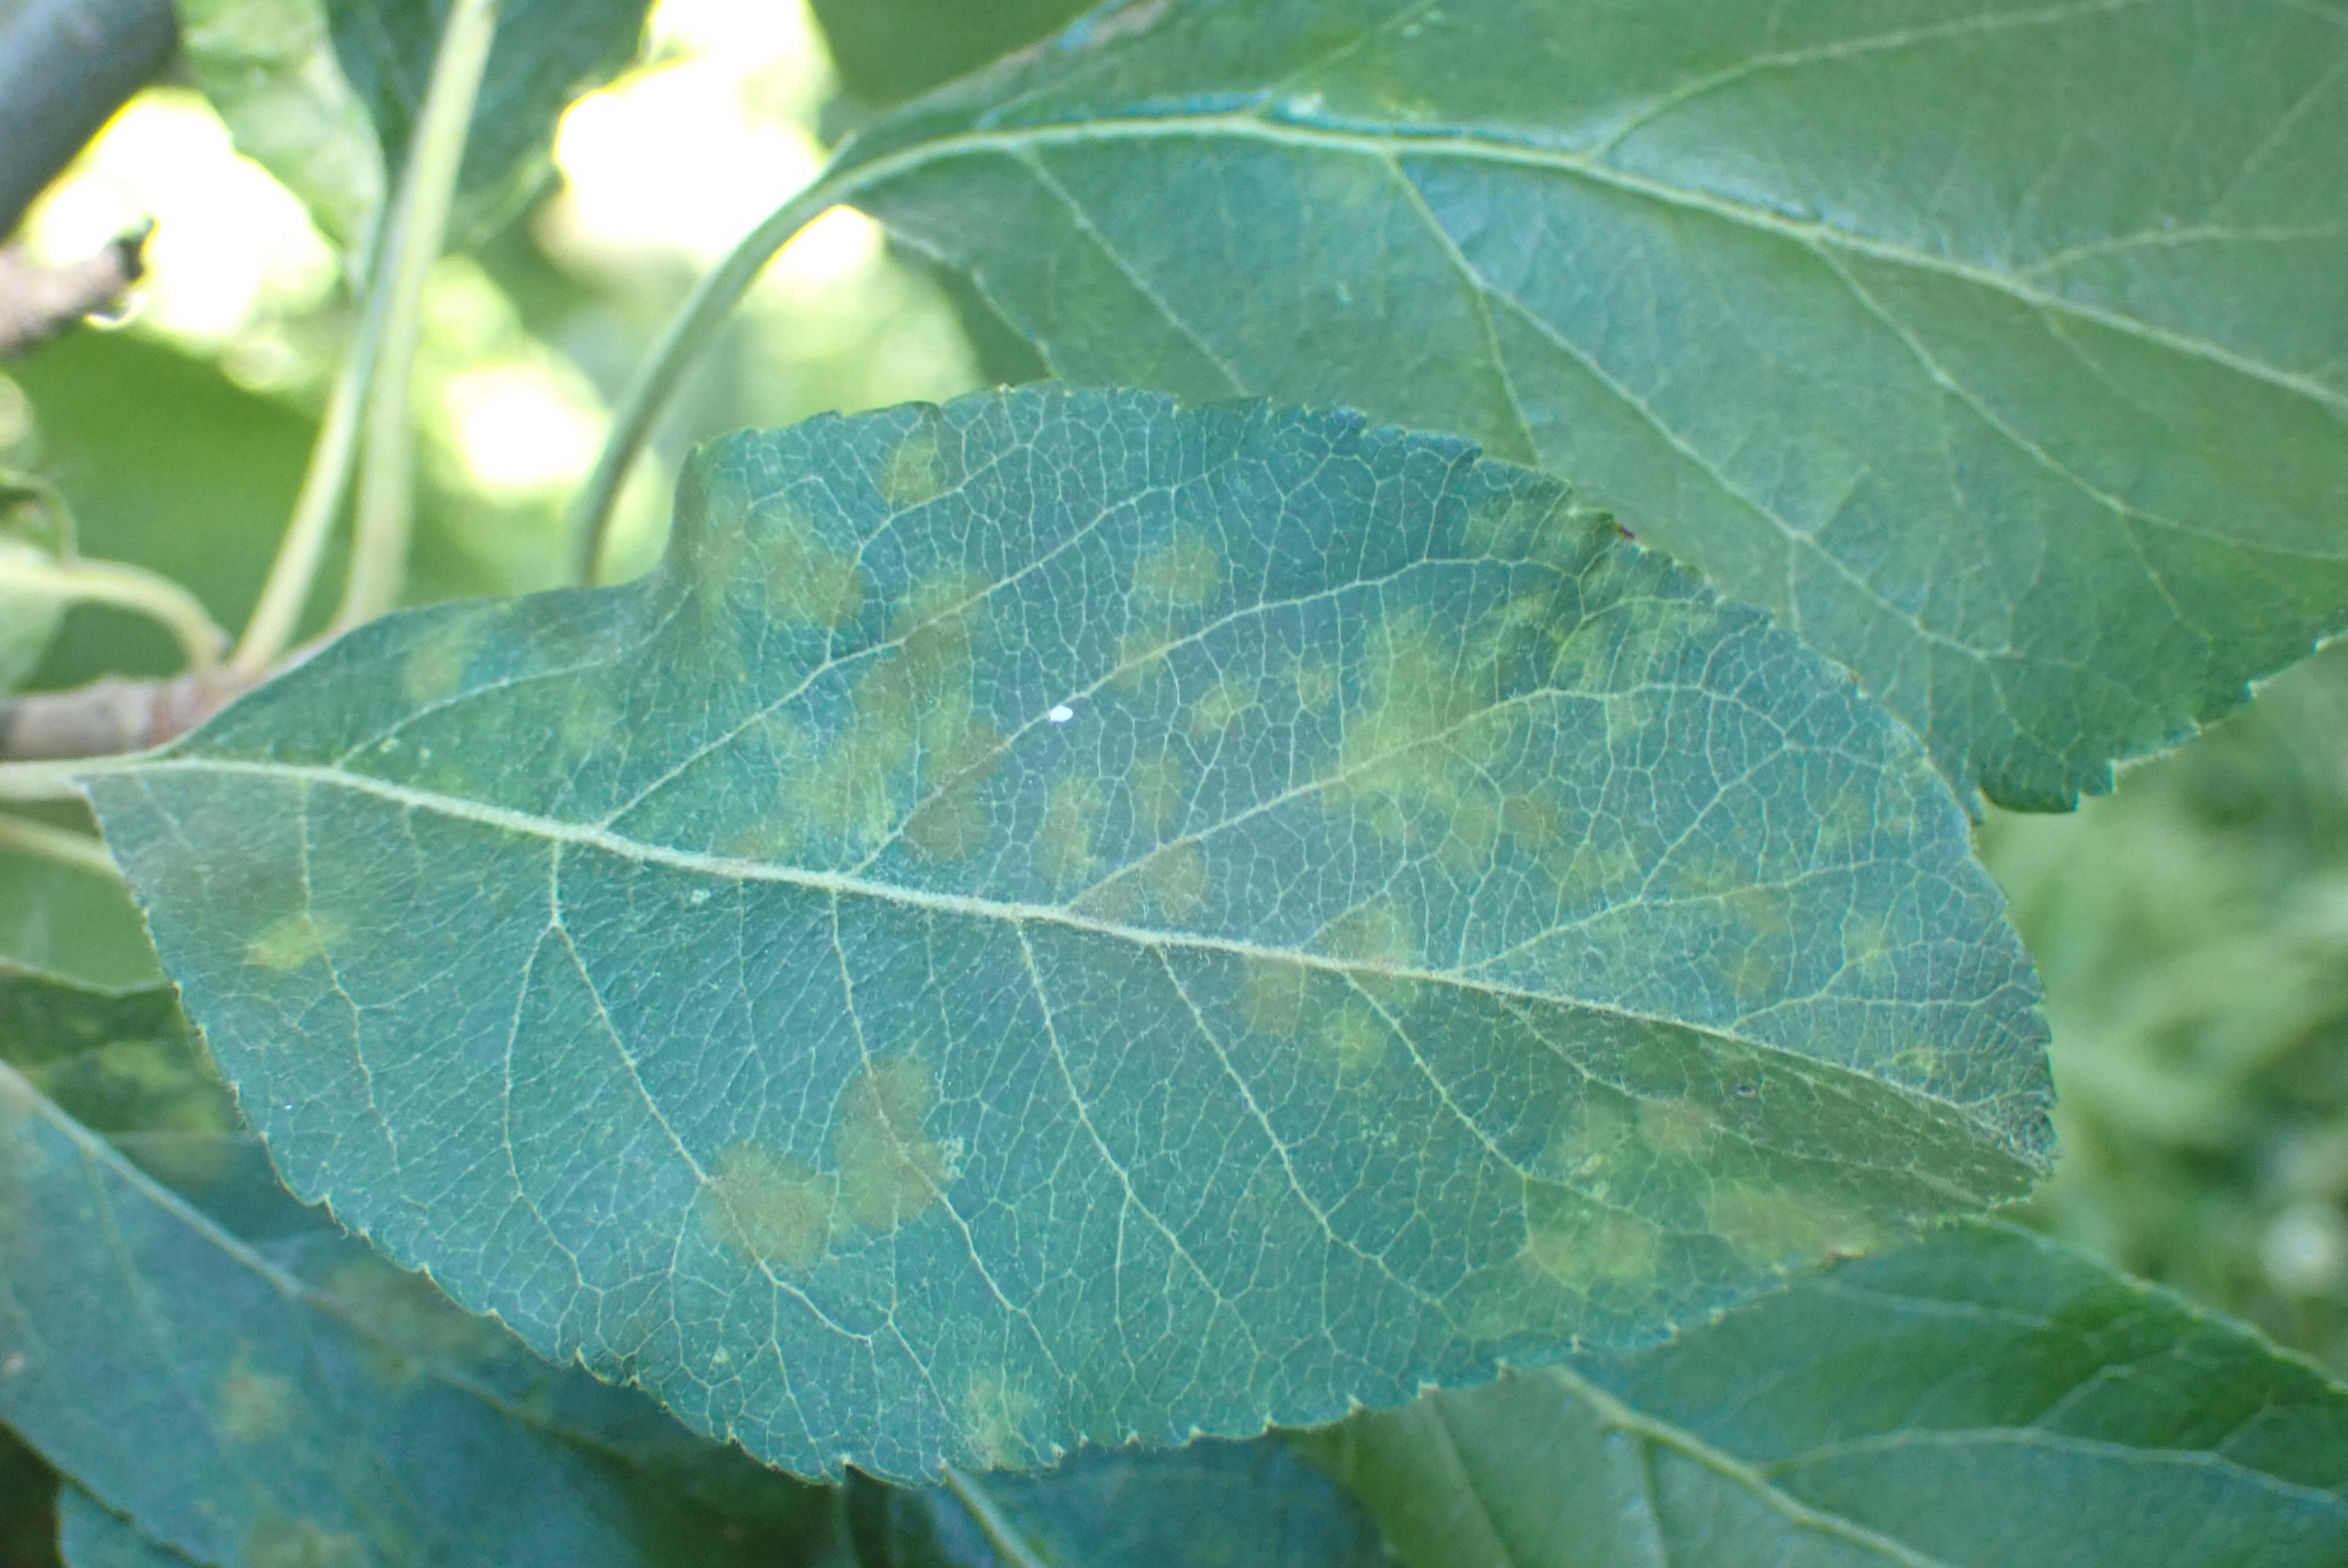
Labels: scab